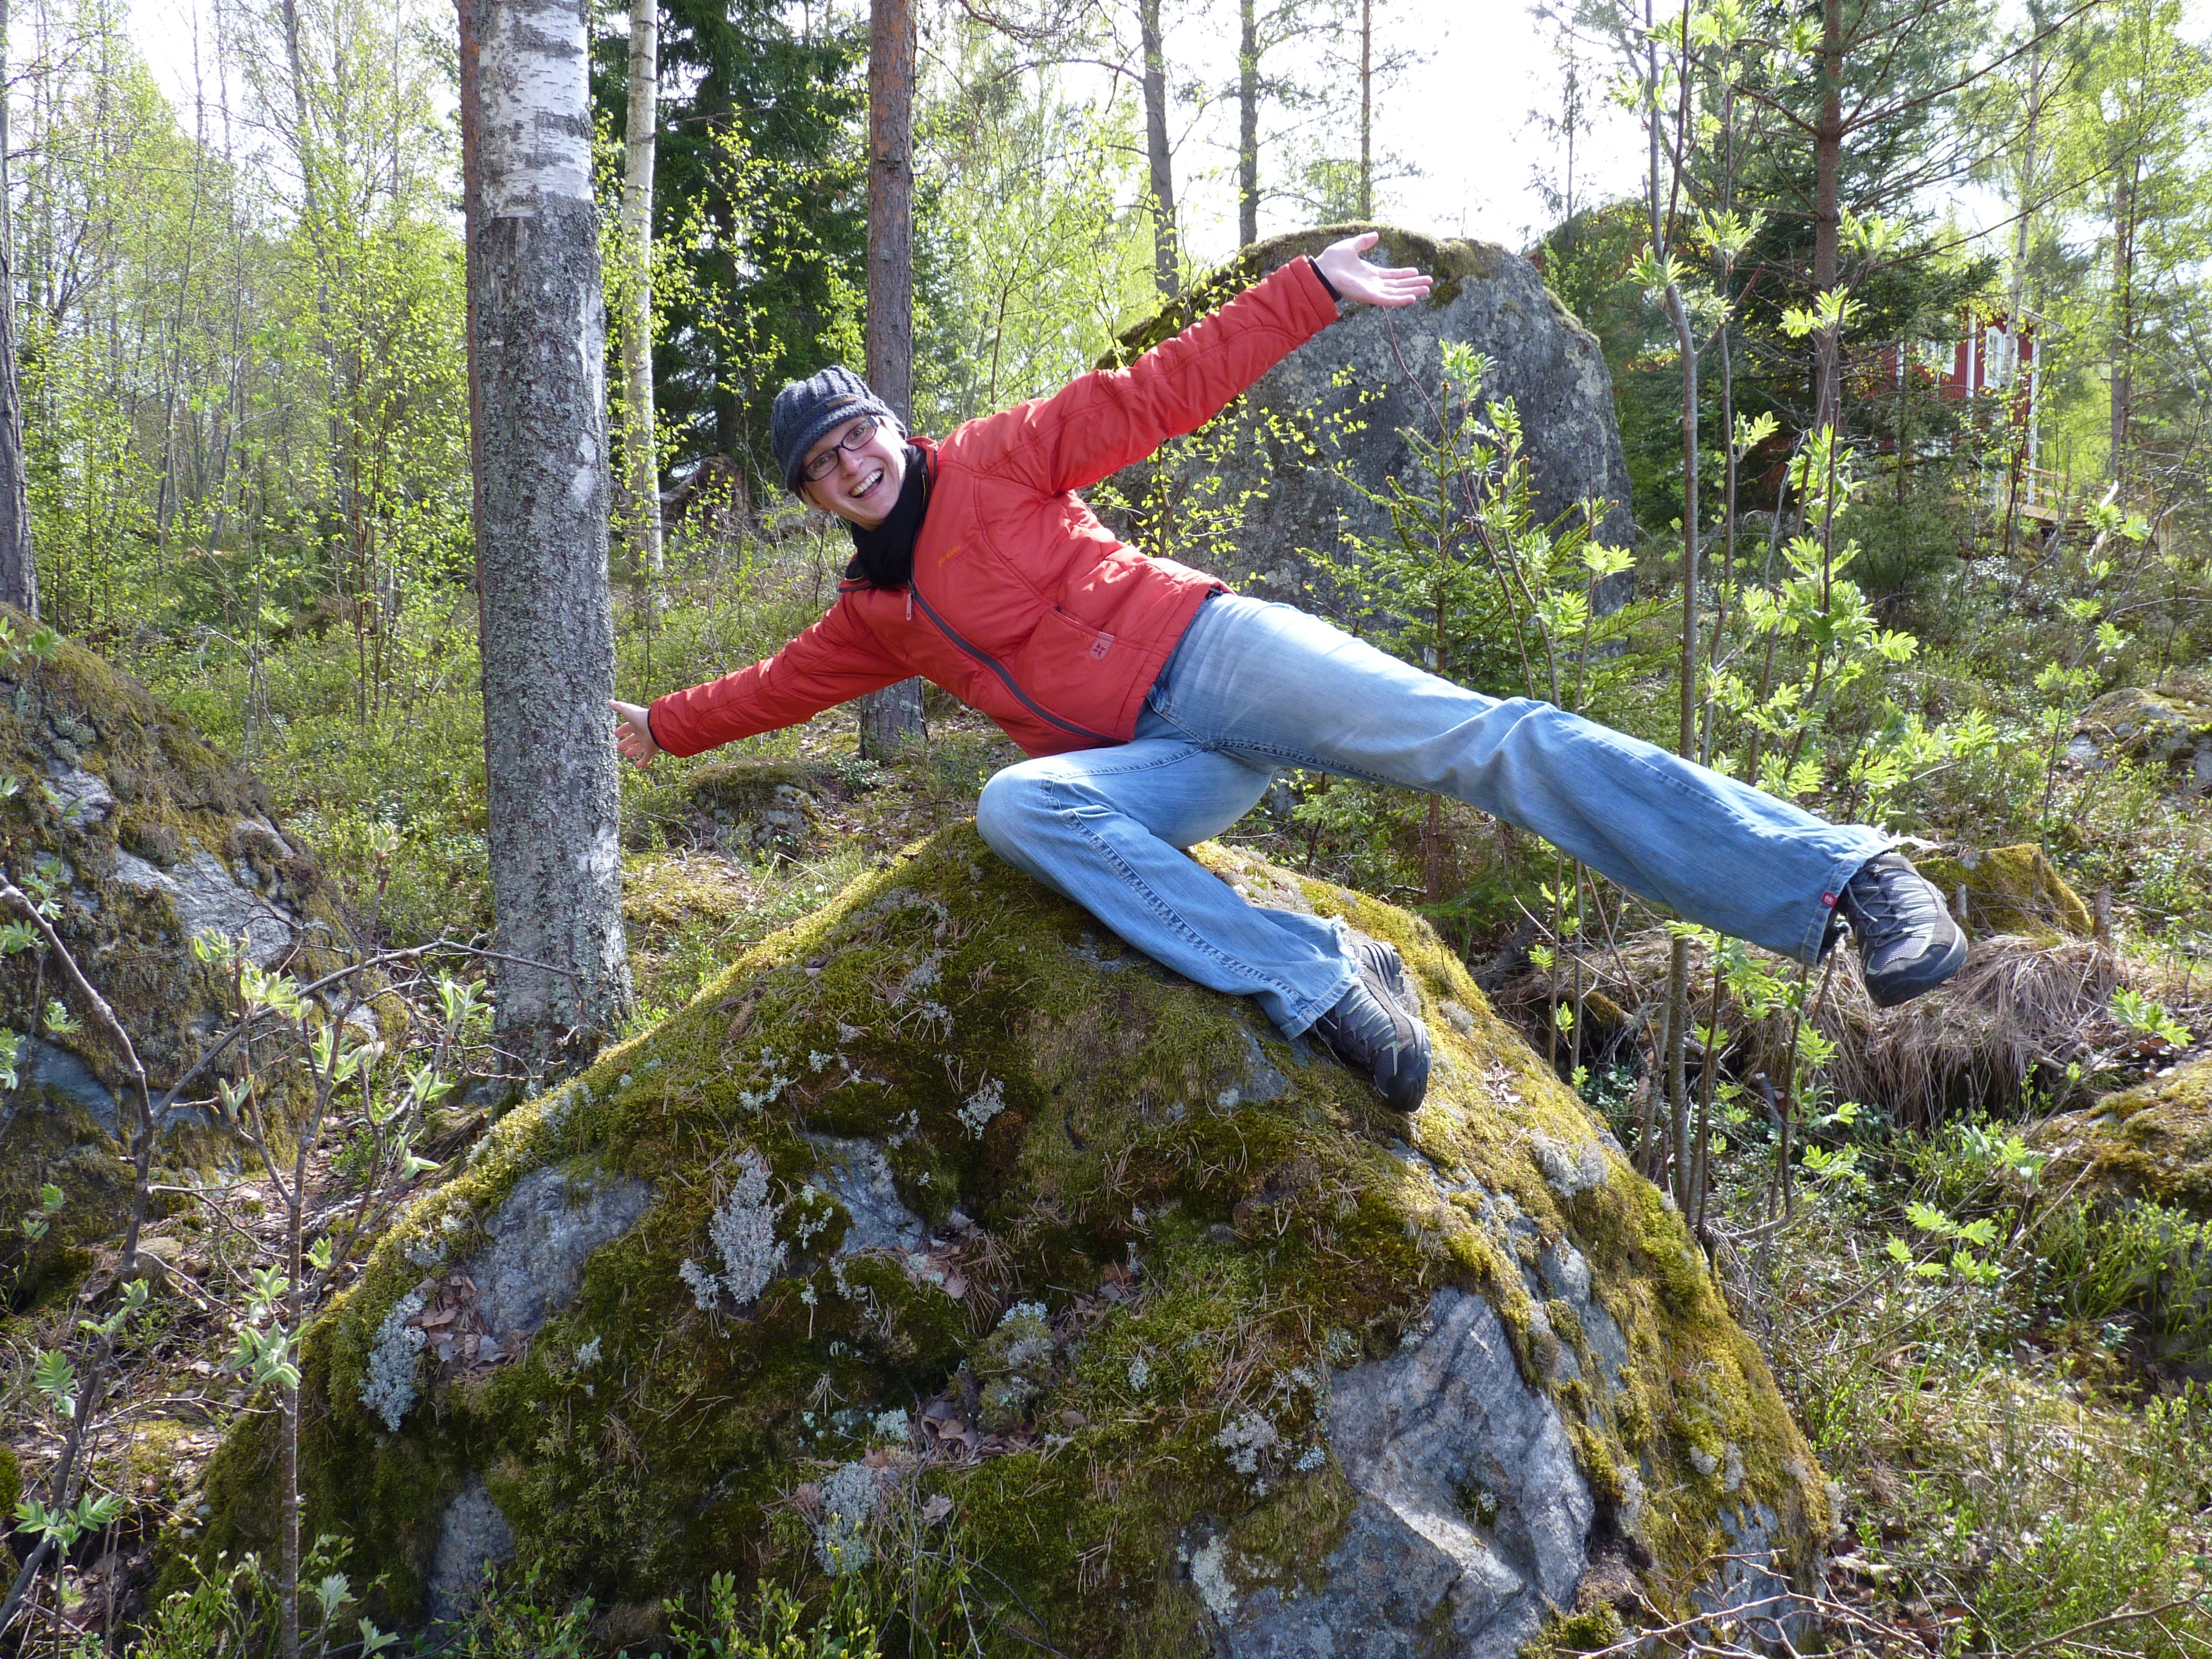
nature, person, adventure, jumping, live, human, rock climbing, extreme sport, laugh, cheerful, sunny, happy, sports, funny, physical exercise, left out, human action, sport climbing